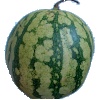
Label: Watermelon 1